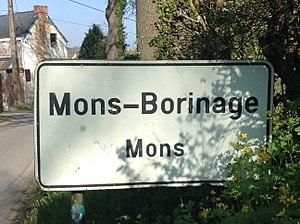
Signalisation à l'entrée d'Hyon, Belgique.
Mons est une ville francophone de Belgique située en région wallonne. Ancienne capitale des comtes de Hainaut, chef-lieu de la province de Hainaut, ville principale de l’arrondissement de Mons, elle est le siège d’une des cinq cours d’appel du pays. La population montoise est de 95 334 habitants en 2018 et son agglomération contient 258 490 habitants.
Le Borinage est une région belge de la Région wallonne située dans la province de Hainaut, à l'ouest et au sud-ouest de la ville de Mons. Elle s’étend jusqu’à la frontière franco-belge, à l'extrémité ouest du sillon Sambre-et-Meuse.